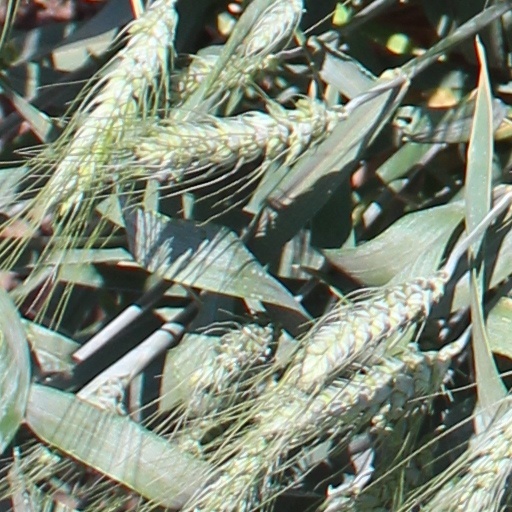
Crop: wheat